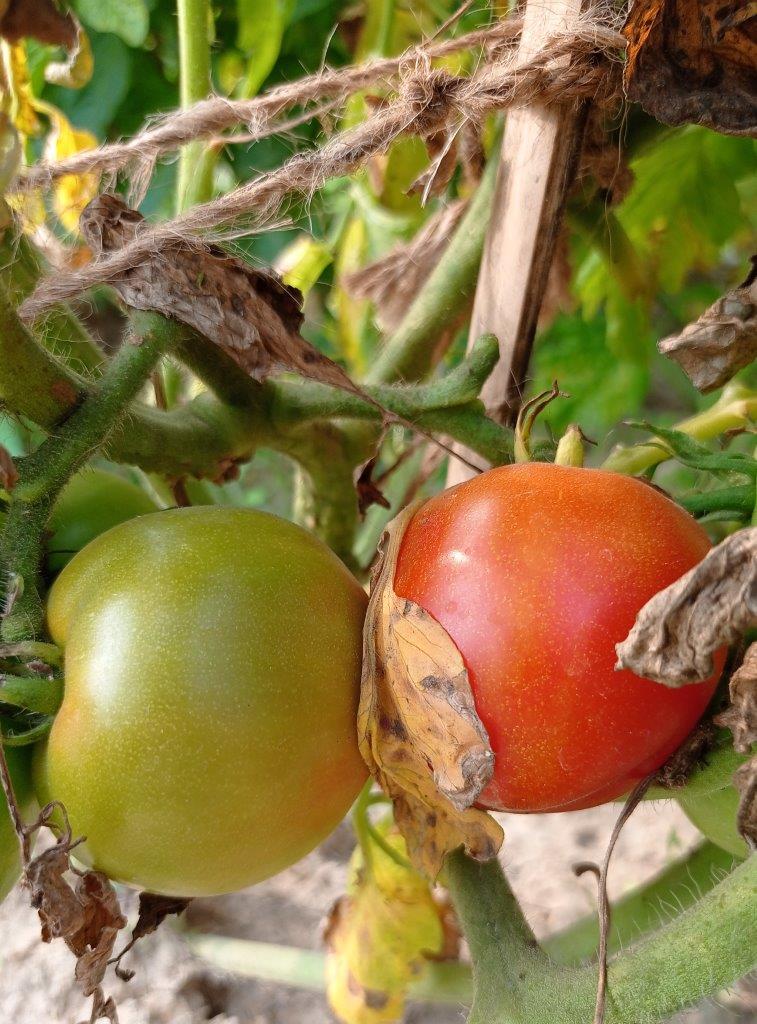
Maturity: Mature